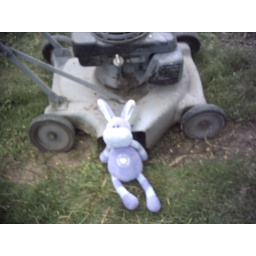
little bear in the machine